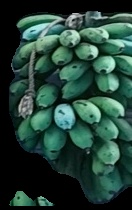
Variety: rasbale
Grade: grade2